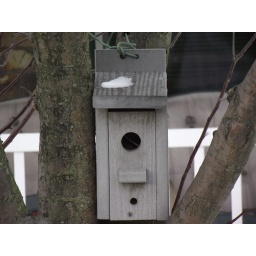
My bird House in My apple tree